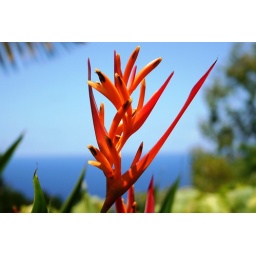
Orange and pink flower in Garden of Eden